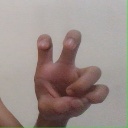
अक्षर: छ